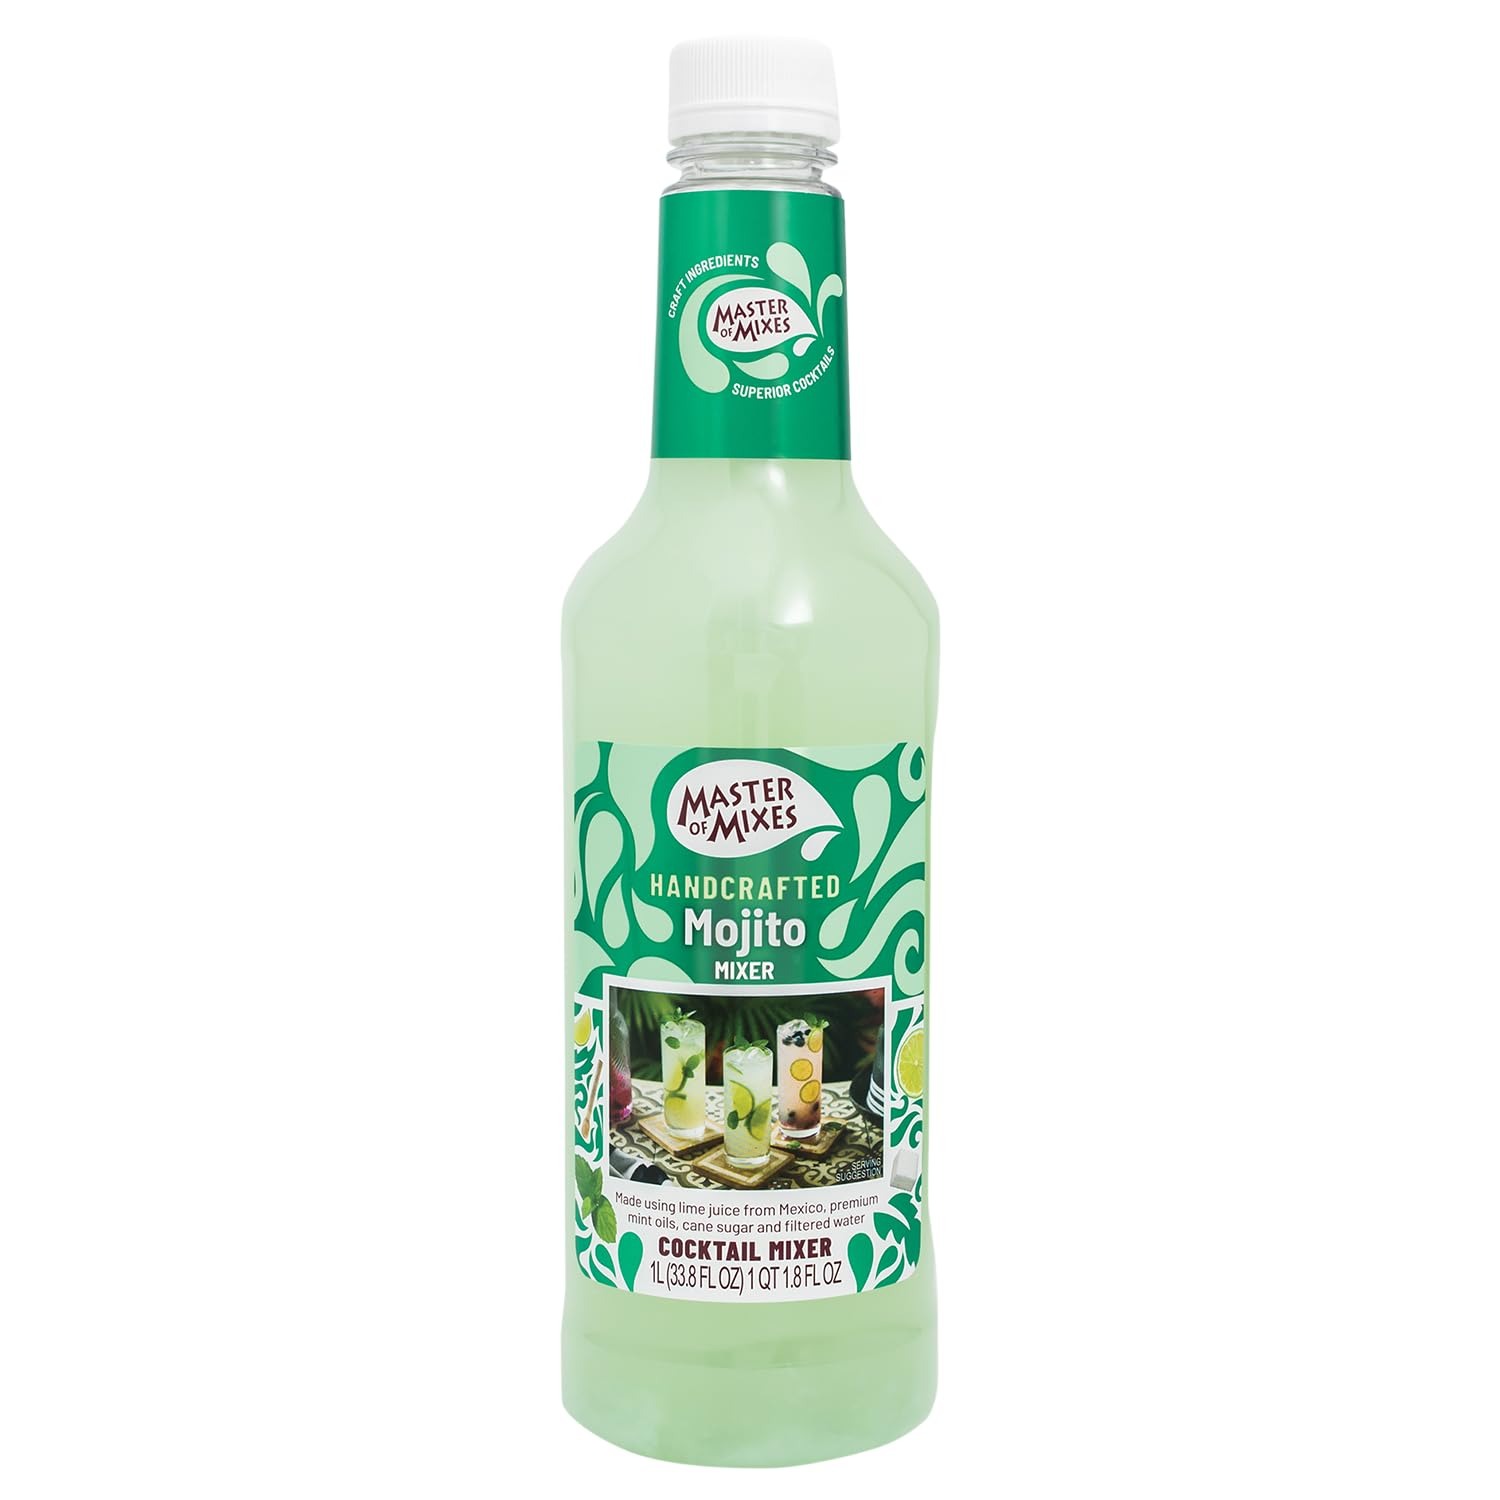
Item Name: Master of Mixes Mojito Drink Mix, Ready To Use, 1 Liter Bottle (33.8 Fl Oz), Individually Boxed
Bullet Point 1: A HOME BARTENDER’S MUST-HAVE: Crafted balancing fresh ingredients such as mint oils, cane sugar and lime juice to give you a perfectly blended mojito mix. It’s everything you love about a mojito-without all the extra work.
Bullet Point 2: CLASSIC FLAVOR: Fresh lime and muddled mint. Made with 27% lime and spearmint.
Bullet Point 3: INSPIRING COCKTAILS: Master of Mixes Cocktail Mixers make the world’s most popular cocktails using only the finest ingredients. Simply add a spirit for a traditional cocktail, or get creative with a new recipe.
Bullet Point 4: PERFECTLY PACKAGED: 1 liter bottle (33.8 fl oz.) comes individually boxed for safe shipping
Product Description: Do you love Mojitos but hate finding and muddling fresh mint? Master of Mixes Mojito Mix has taken the mystery out of creating this classic Cuban cocktail at home. Master of Mixes Mojito Mix was crafted using scratch ingredients such as spearmint, cane sugar and lime juice to give you a perfectly blended Mojito Mix. Made from a Blend of Natural Mint Oils & Key Lime Juice. Simply combine 2 oz. light rum with 4 oz. Master of Mixes Mojito Mix in an ice-filled glass. Stir well, top with club soda and garnish with a sprig of mint and a lime wedge. A single, 1 liter (33.8 fl oz.) bottle of Master of Mixes Mojito Drink Mix comes individually boxed for safe shipping.
Value: 33.8
Unit: Fl Oz

Price: 11.98